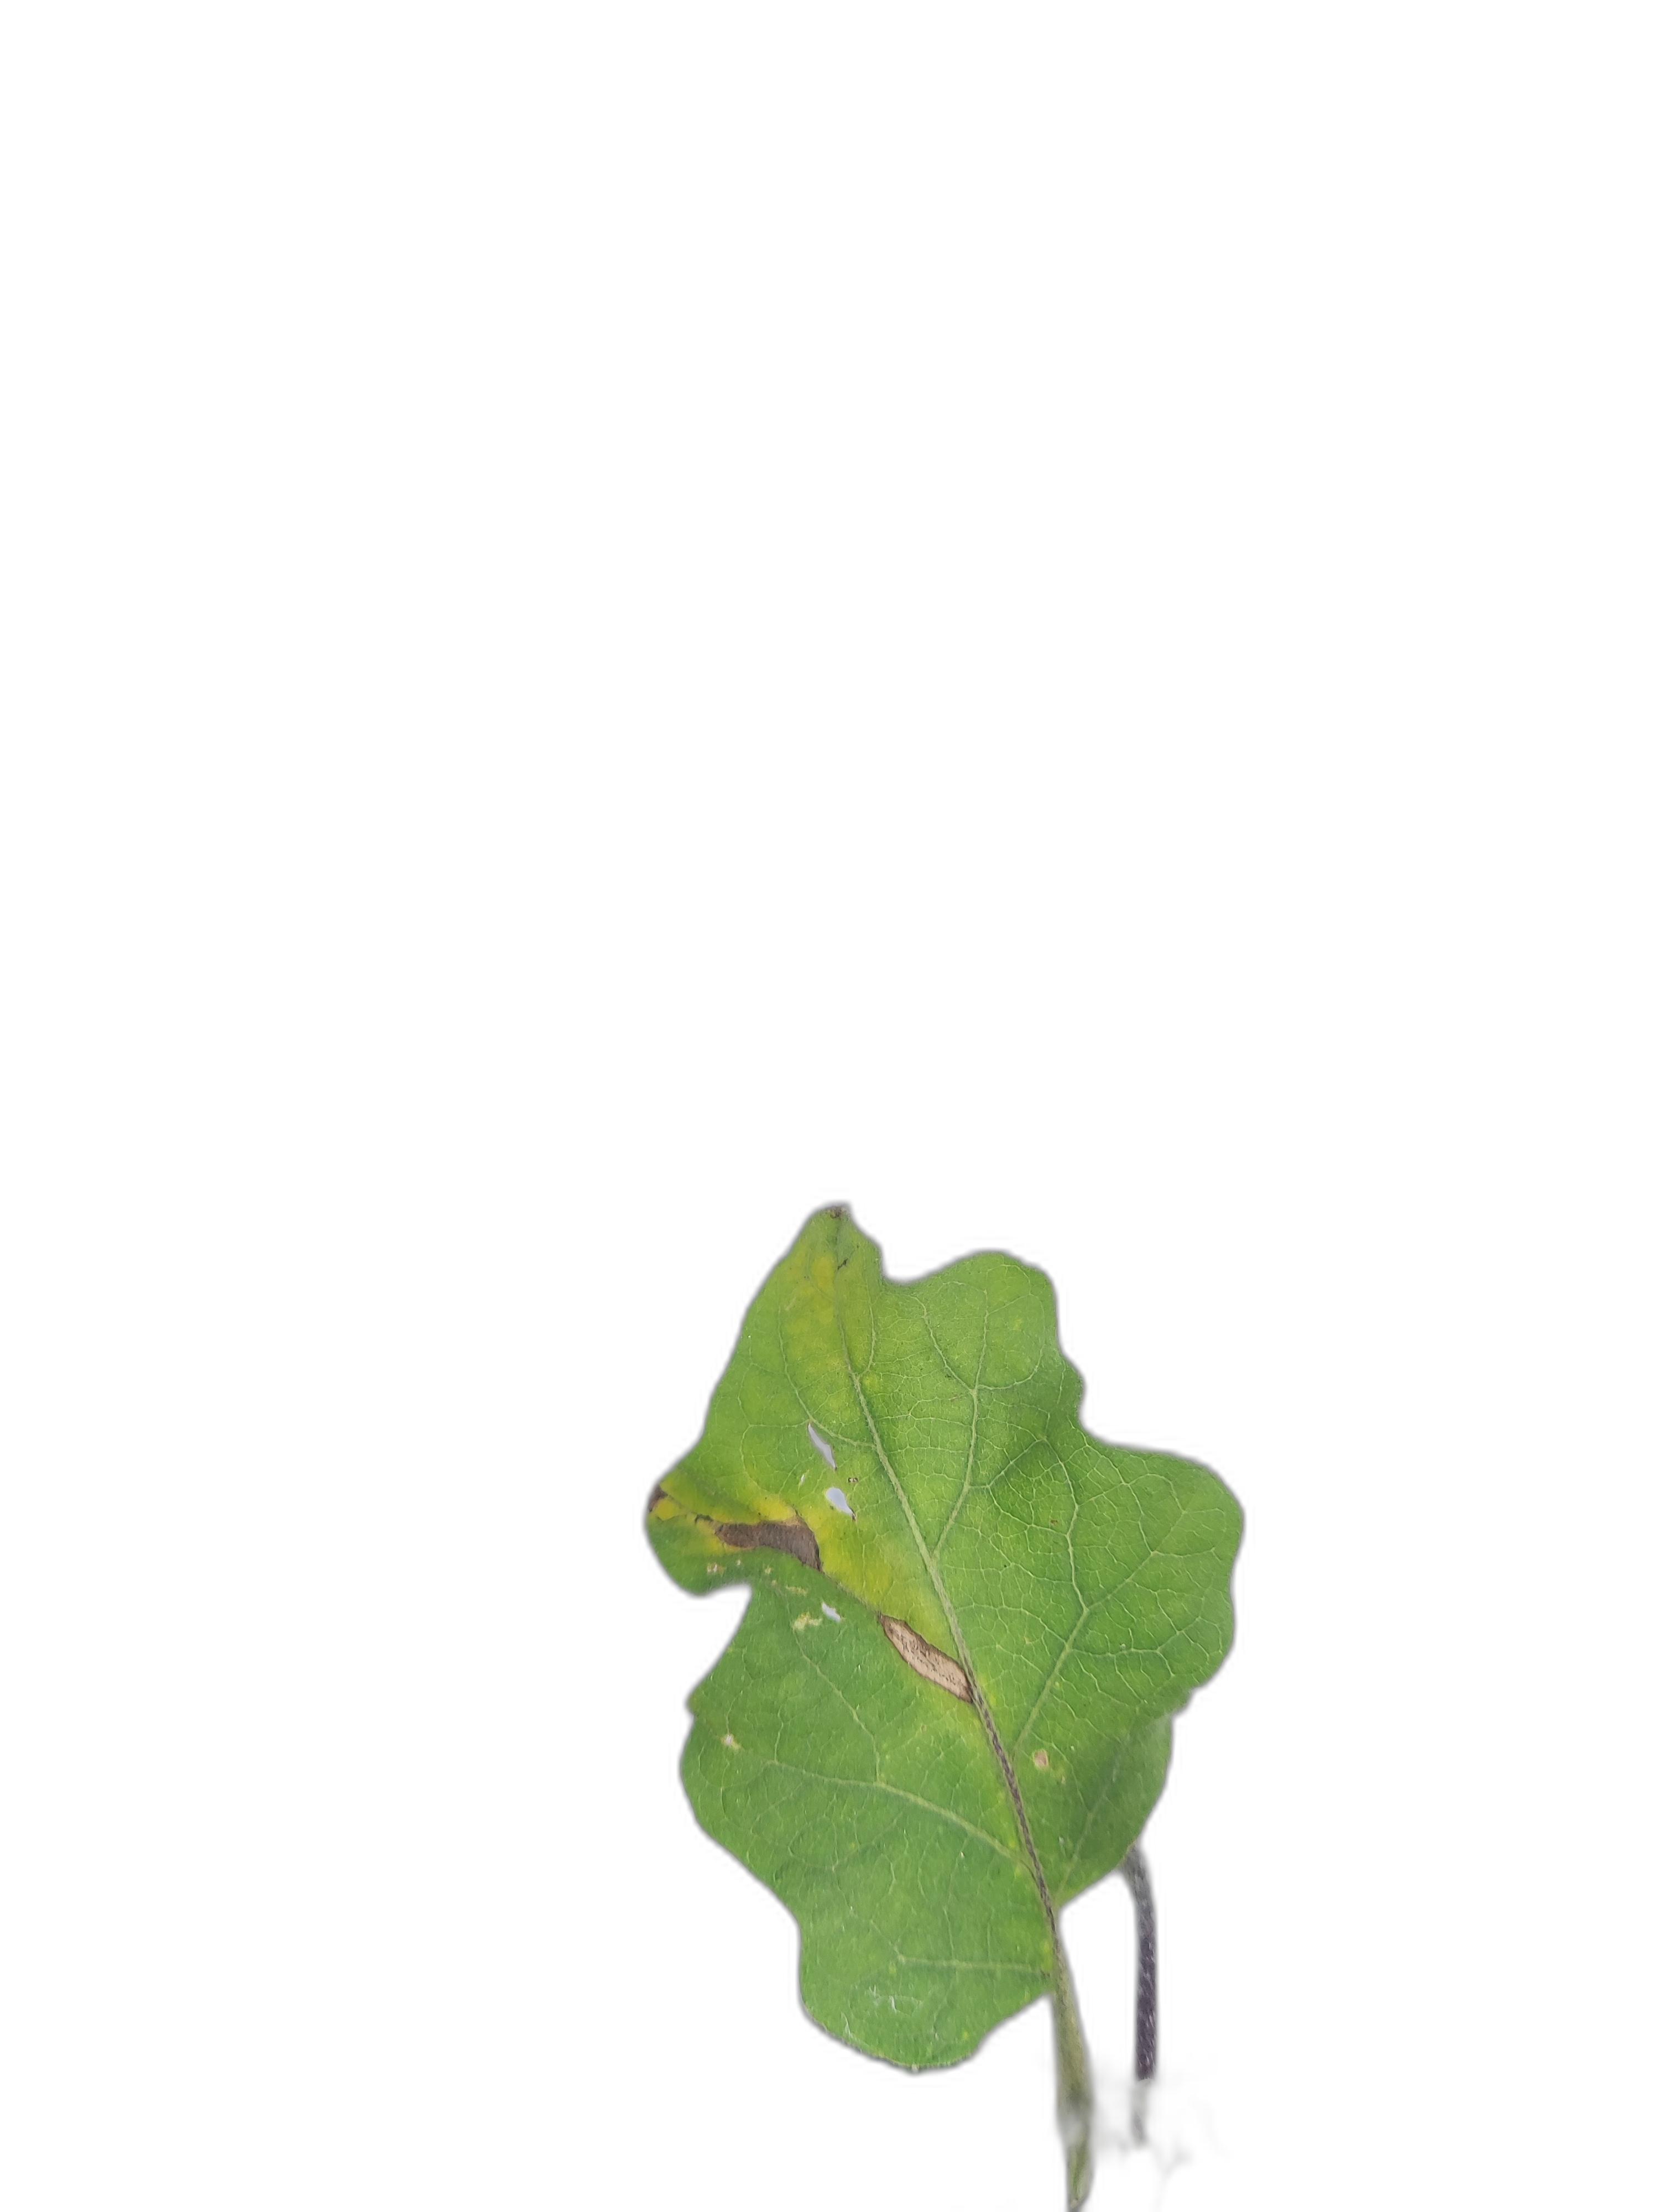
Label: Leaf Spot Disease